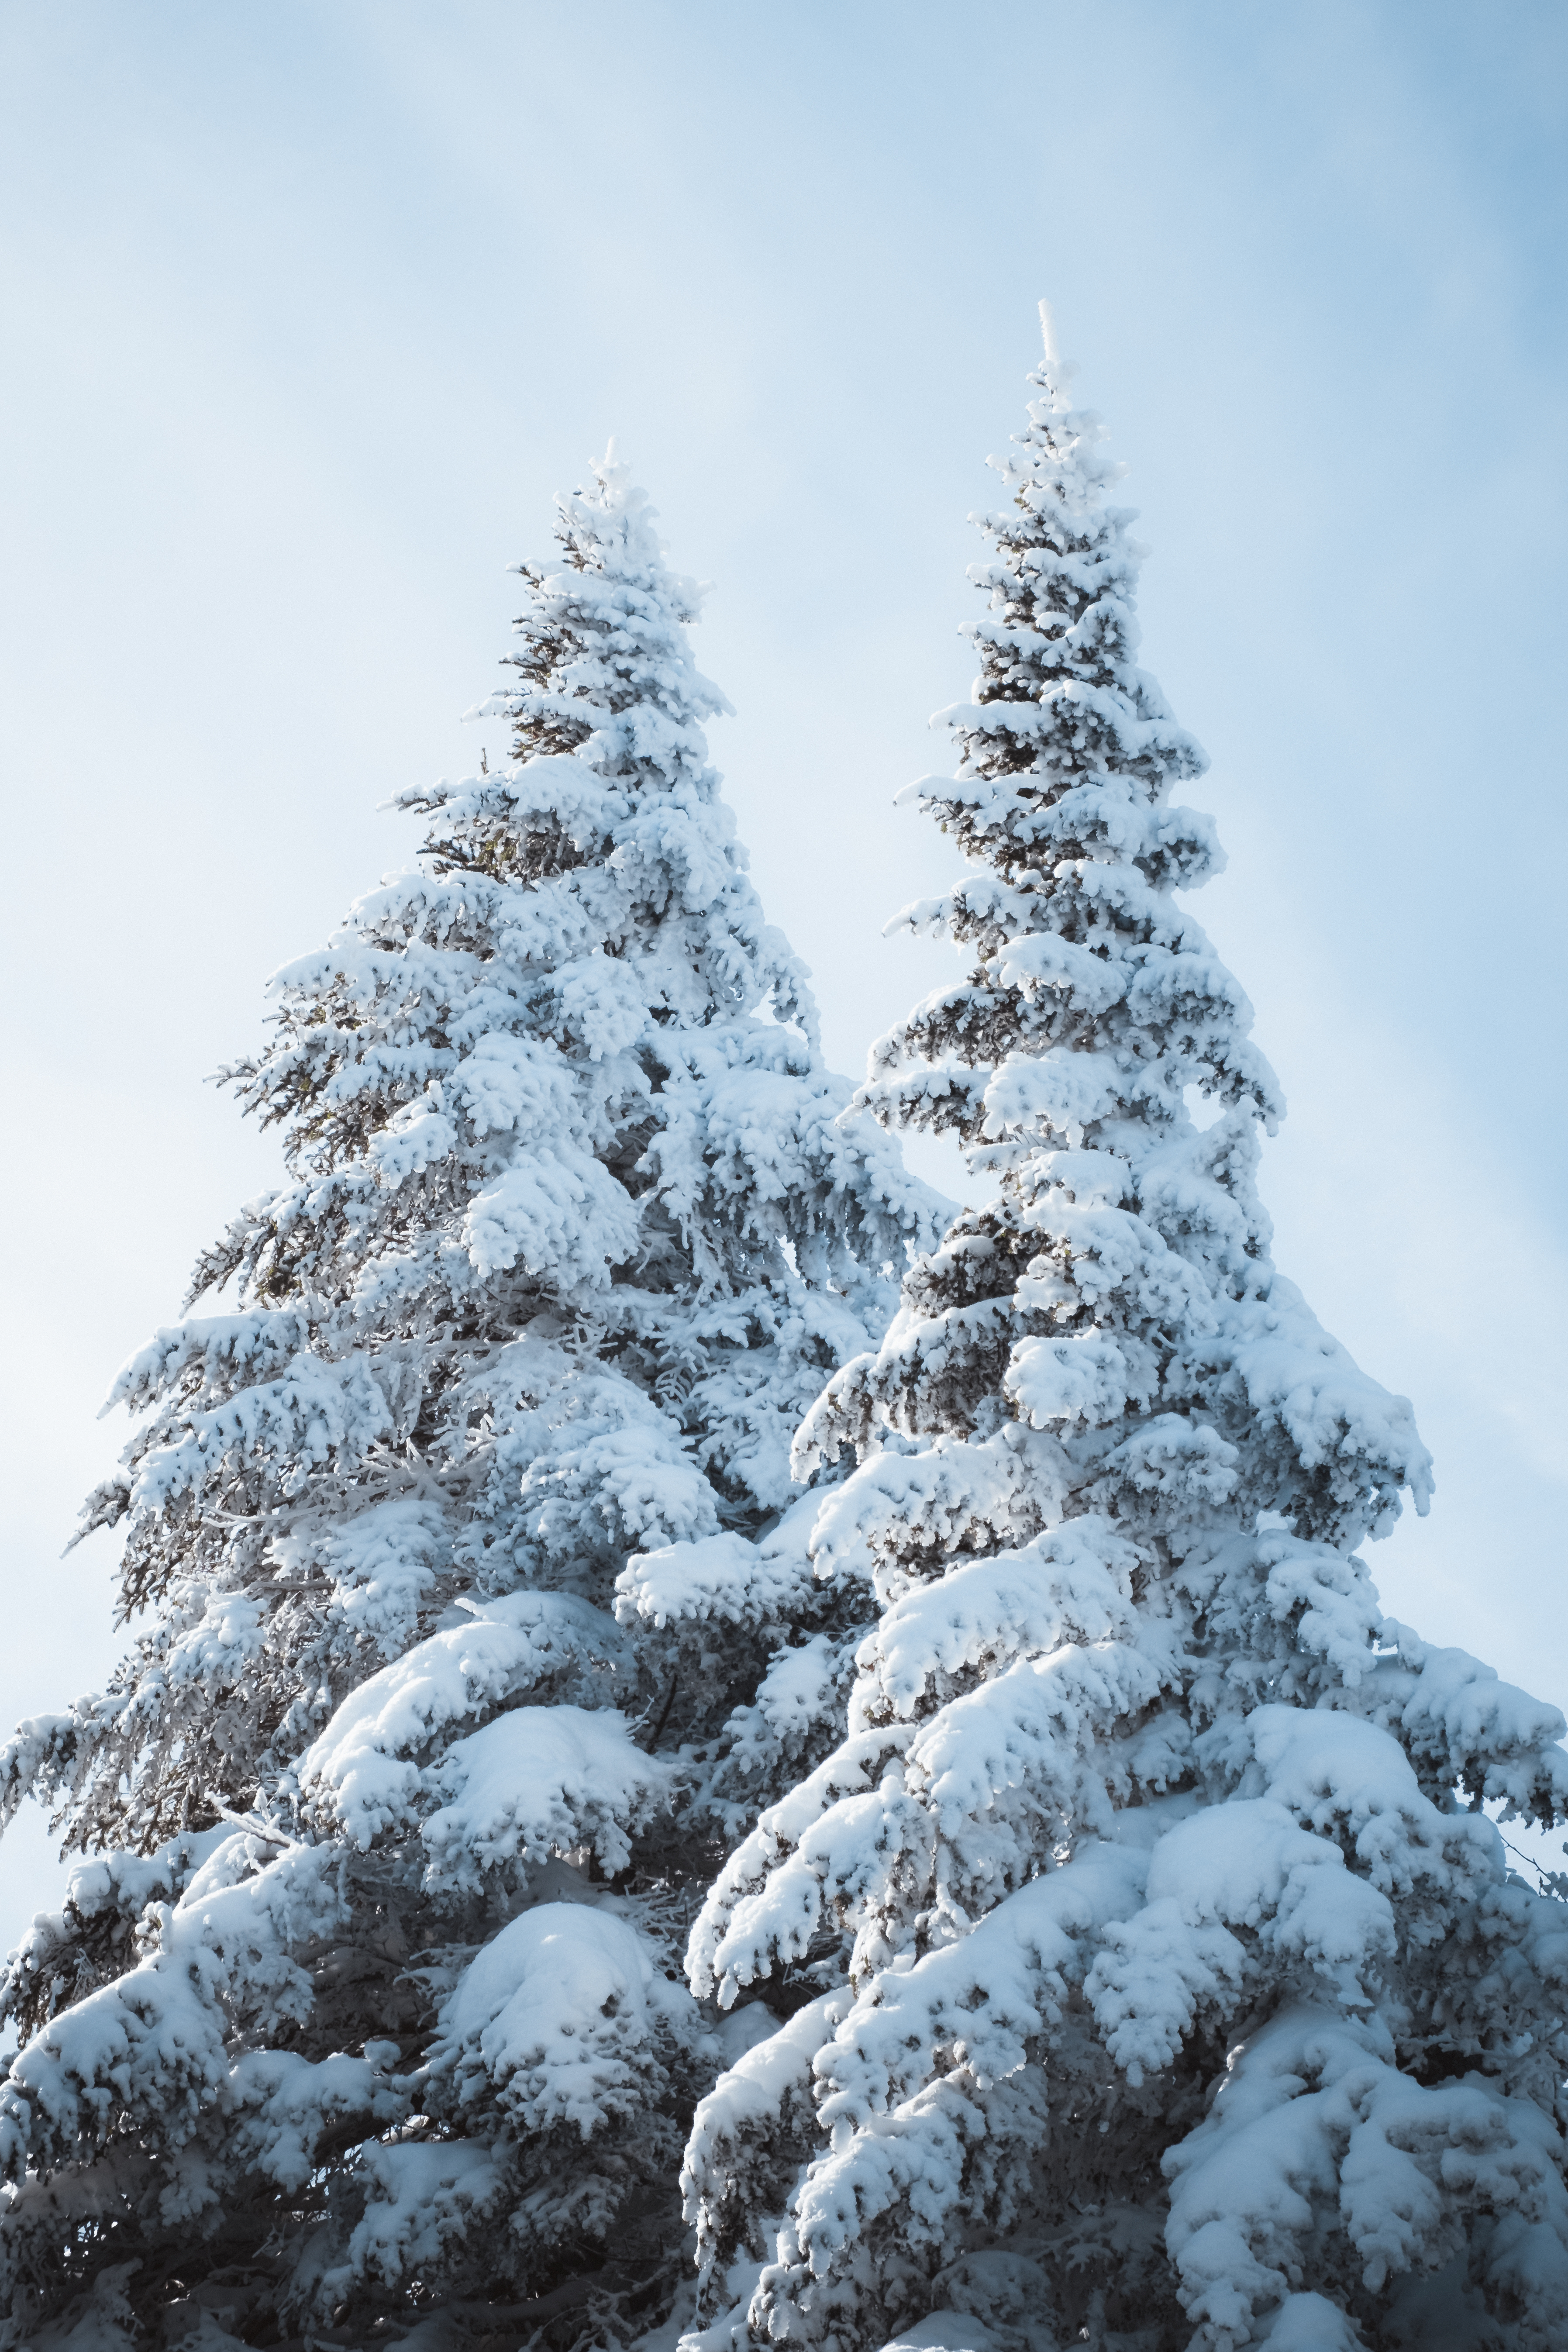
sky, plant, snow, window, twig, larch, branch, natural landscape, slope, tree, freezing, evergreen, trunk, geological phenomenon, spruce fir forest, forest, frost, landscape, event, precipitation, winter, temperate broadleaf and mixed forest, conifer, hill station, massif, tropical and subtropical coniferous forests, western yellow pine, Northern hardwood forest, temperate coniferous forest, woodland, shrub, subshrub, road, old growth forest, pine, fir, hill, grove, Canadian fir, pine family, white pine, mountain range, monochrome photography, plant stem, spruce, winter storm, Yellow fir, monochrome